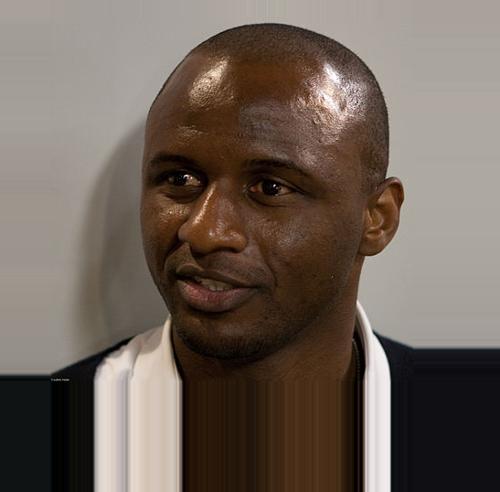
Age: 32